Catch as Catch Can: The Collected Stories and Other Writings

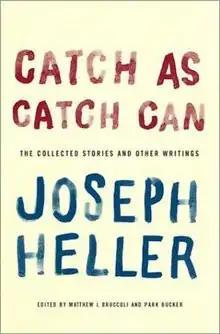
First edition (publ. Simon & Schuster)

Catch As Catch Can: The Collected Stories and Other Writings is a 2003 collection of writings by Joseph Heller, author of "Catch-22".